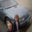
Label: automobile